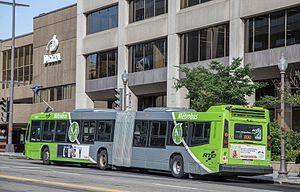
Les Métrobus sont des parcours à haute fréquence de transport en commun par autobus du Réseau de transport de la Capitale, à Québec. Les fréquences de passage varient de 5 à 15 minutes d'intervalle. Ces parcours, circulent principalement sur des voies réservées à travers les axes routiers majeurs de la ville, et ne s'arrêtent qu'aux stations spécialement désignées et aménagées à cette fin. La séquence de numéros 800 à 899 est réservée aux parcours Métrobus. Le modèle Nova LFS Artic est utilisé sur ces lignes.